Now Thank We All Our God

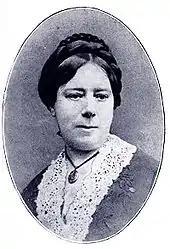
Catherine Winkworth

Below is the text in a modern version from the German hymnal "Evangelisches Gesangbuch", and a 19th-century translation by Catherine Winkworth: